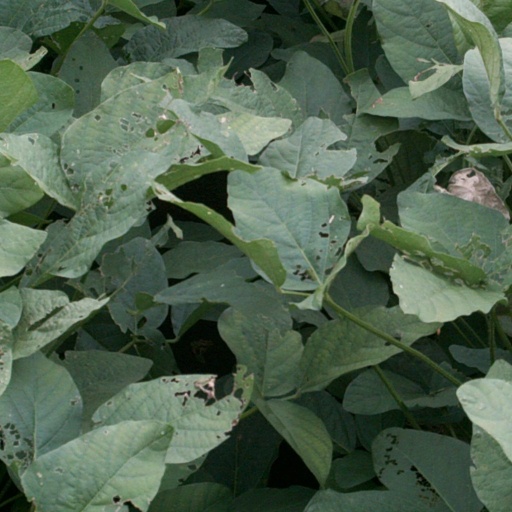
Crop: soybean